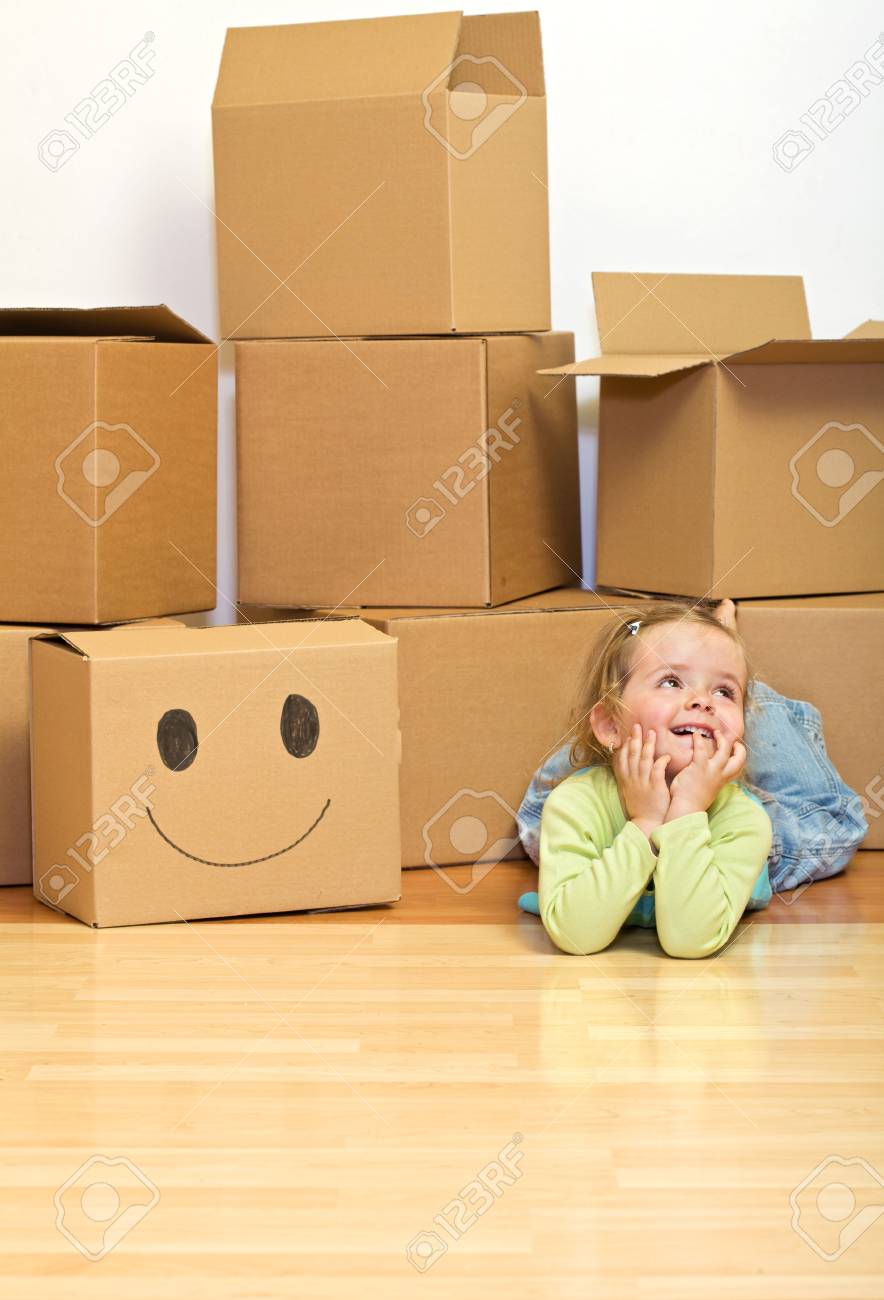
Label: cardboard